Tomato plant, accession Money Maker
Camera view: horizontal (90 deg, fisheye); turntable rotation: 330 degrees
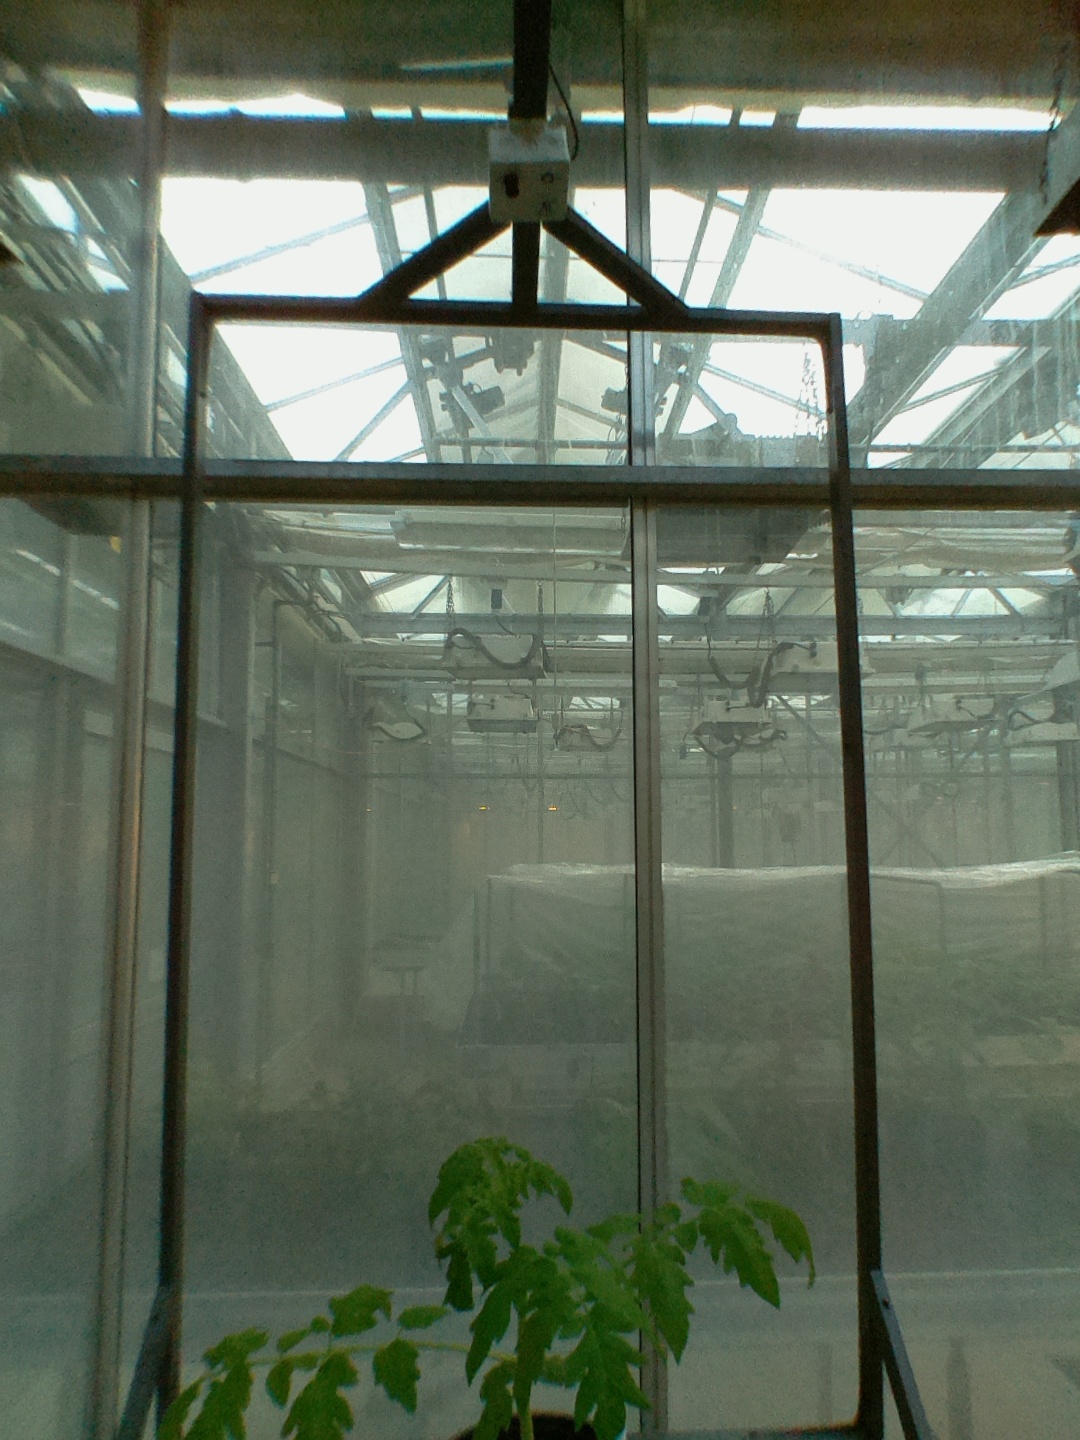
BBCH growth stage 13: 6 of true leaves visible